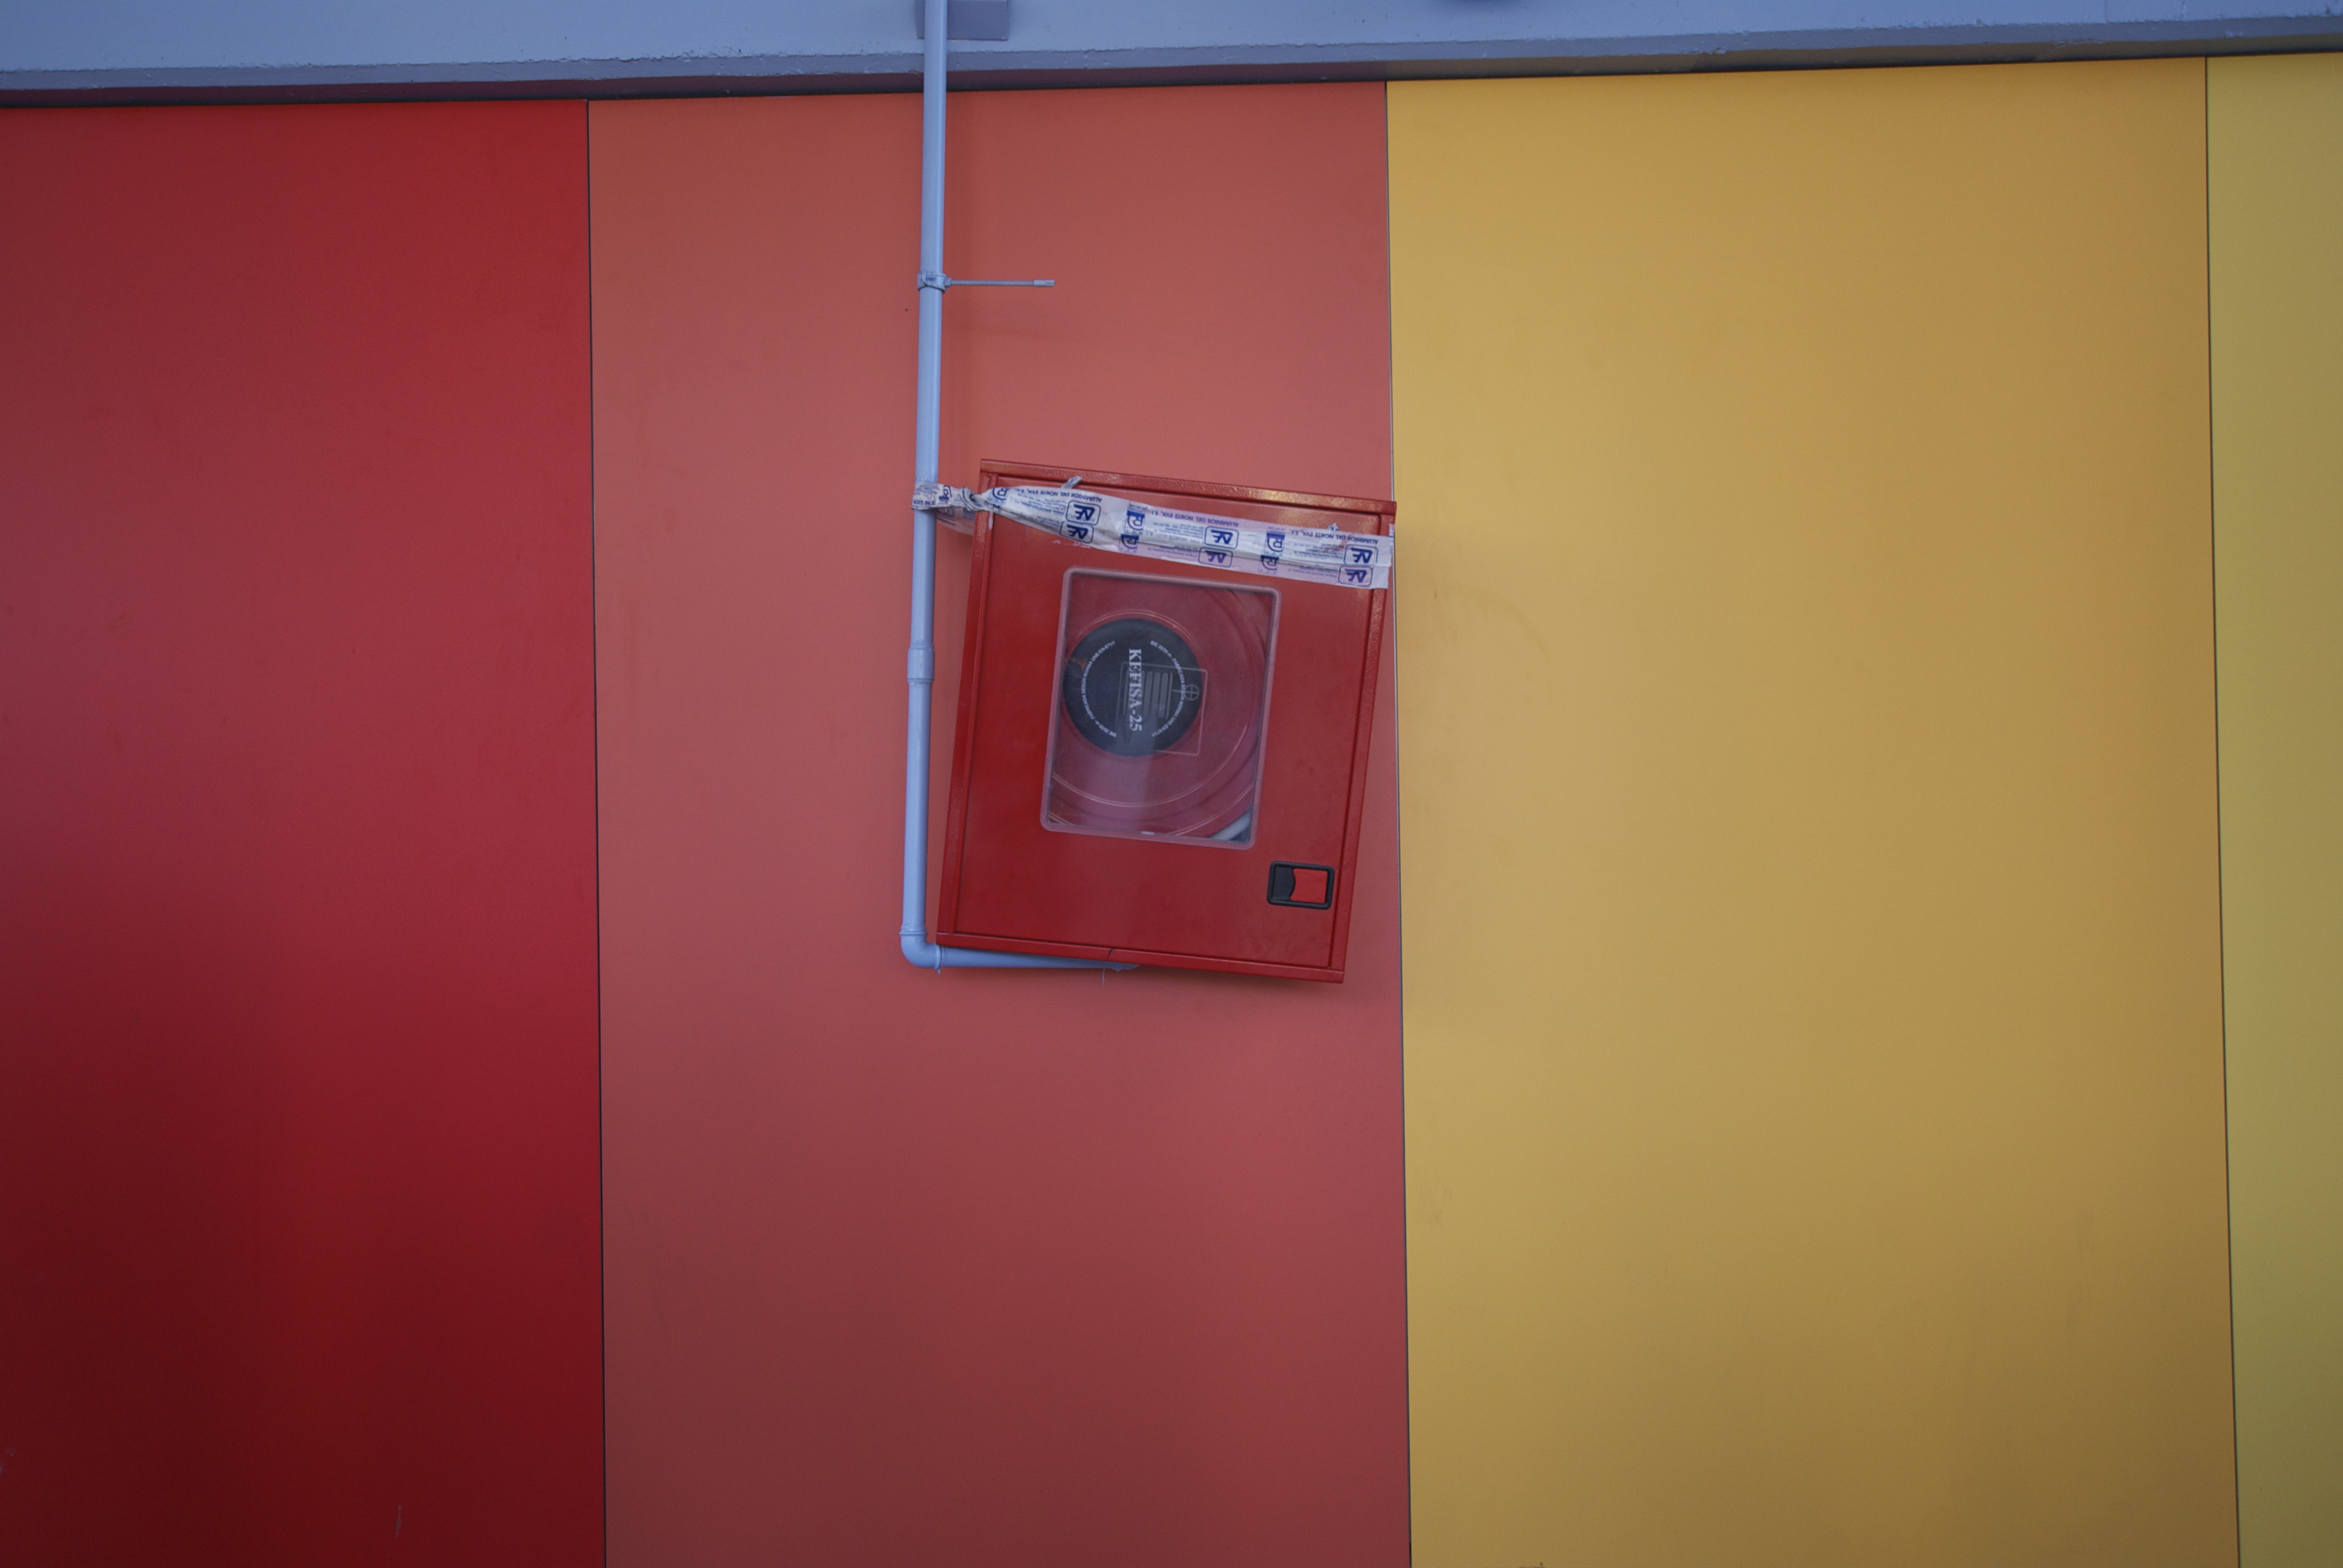
wall, red, color, blue, furniture, room, door, interior design, shape, window covering